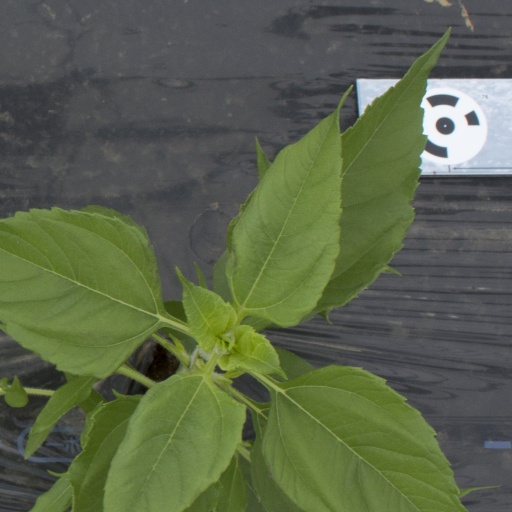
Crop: Jerusalem artichoke